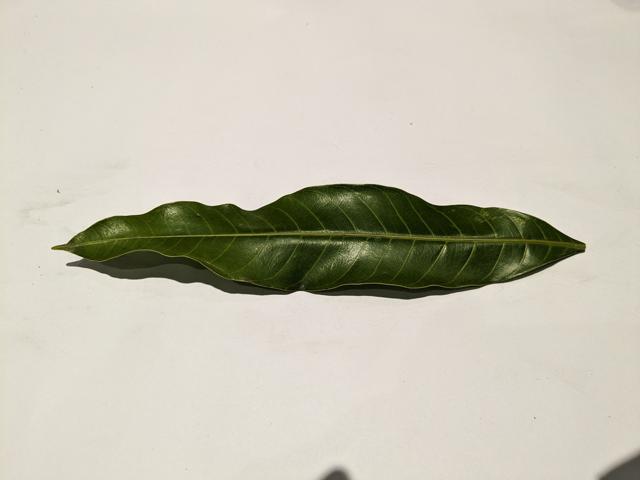
Mango leaf variety: Amrapali